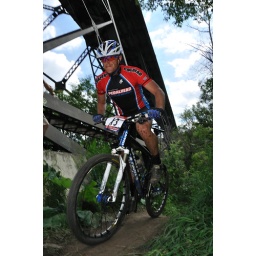
From the Edmonton Canada Cup mountain bike race, July 11th, 2010 in Edmonton, Alberta, Canada.